Natalia Ishchenko

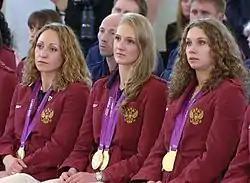
Natalia Ishchenko (right) at a meeting of Russian 2012 Summer Olympics medalists with the Russian President on 16 August 2012

Natalia was a member of the Russian gold medal team in 2008, 2012 and 2016. She also won gold in the women's duet at the 2012 and 2016 Summer Olympics with Svetlana Romashina.